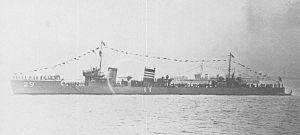
L'Oite est un destroyer de la classe Kamikaze construit pour la Marine impériale japonaise pendant les années 1920.
La classe Kamikaze est une série de destroyers de 1ᵉ classe de la Marine impériale japonaise construite après la Première Guerre mondiale.
Cette liste dresse les plus grandes catastrophes maritimes pendant la Seconde Guerre mondiale au regard du nombre de victimes. Du fait de son contexte, une Seconde Guerre mondiale sanguinaire entachée de nombreux drames, ces catastrophes resteront longtemps quasi ignorées.